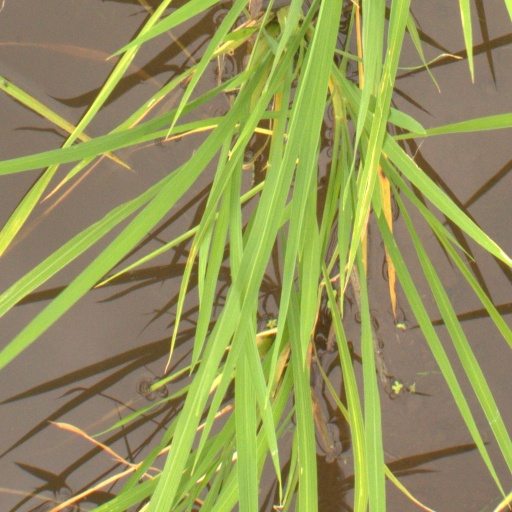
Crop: rice